Alfonso Soriano

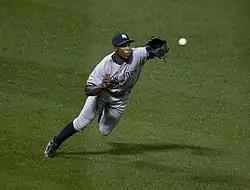
Alfonso Soriano makes a diving catch during a Yankees-Orioles game on September 12 2013

On July 26, 2013, the Cubs traded Soriano to the New York Yankees, who paid him $5 million prorated for 2013 and $5 million of the $18 million owed to him in 2014. The Cubs received pitcher Corey Black from the Single-A Tampa Yankees. On August 11, 2013, Soriano recorded his 2,000th career hit, a home run off of Detroit Tigers pitcher Justin Verlander.